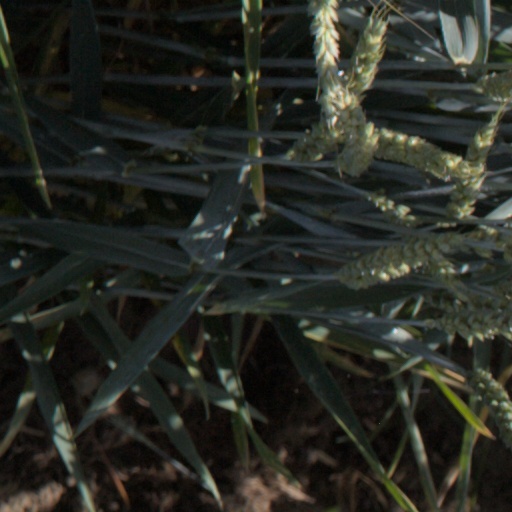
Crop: wheat